Great Bentley railway station

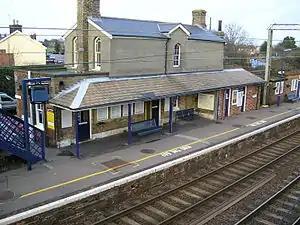
Great Bentley railway station

Great Bentley railway station is on the Sunshine Coast Line, a branch of the Great Eastern Main Line, in the East of England, serving the village of Great Bentley as well as the nearby settlements of Brightlingsea, Frating, Thorrington and St Osyth. It is down the line from London Liverpool Street and is situated between Alresford to the west and to the east. Its three-letter station code is GRB.